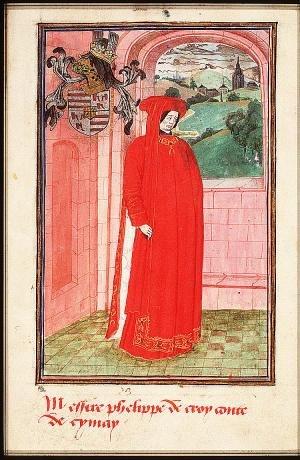
Philippe Iᵉʳ de Croÿ, comte de Chimay, seigneur de Quiévrain et de Sempy, né en novembre 1436 et mort le 18 septembre 1482 à Bruges en Belgique. Issu d'une vieille famille de la noblesse française originaire de Bourgogne, Philippe Iᵉʳ Croÿ est un membre influent de la cour bourguignonne à la fin du XVᵉ siècle. Grand bailli de Hainaut et gouverneur de Hollande, il est fait prisonnier à la bataille de Nancy. Il est fait chevalier de l'Ordre de la Toison d'or à Valenciennes en 1473.